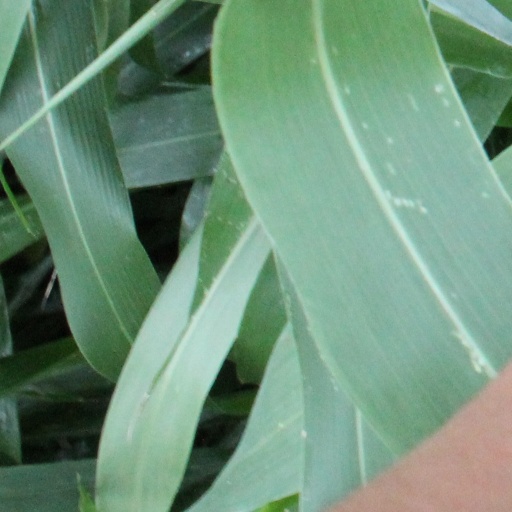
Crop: sorghum